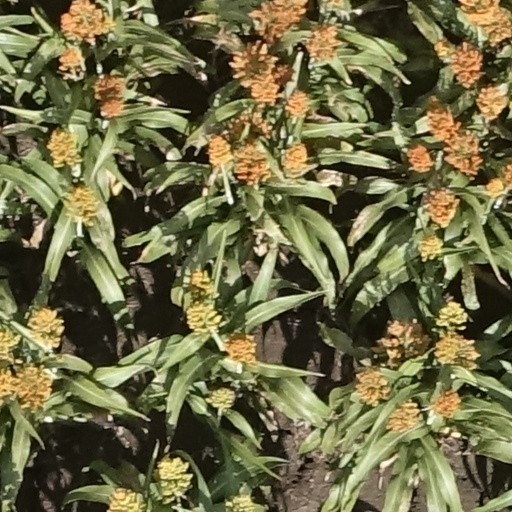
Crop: sorghum